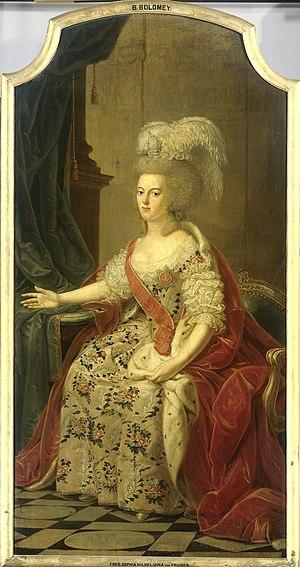
Benjamin Samuel Bolomey, né le 19 mai 1739 à Lausanne et mort le 19 décembre 1819 dans la même ville, est un peintre, pastelliste, dessinateur et graveur vaudois.
Wilhelmine de Prusse, née Frederika Sophia Wilhelmina, née le 7 août 1751 à Berlin, morte le 9 juin 1820 à Het Loo, était la fille du prince Auguste-Guillaume de Prusse et de Louise-Amélie de Brunswick-Wolfenbüttel.